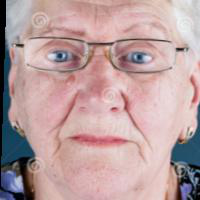
Age group: age 80 +